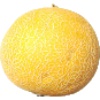
Label: Cantaloupe 1